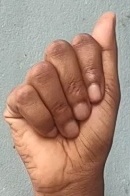
ASL sign: A